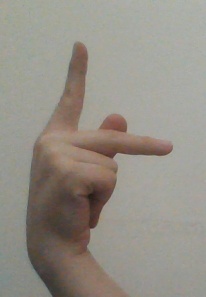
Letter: dha